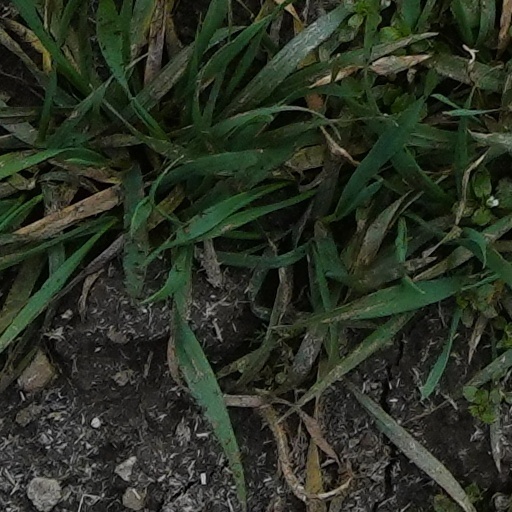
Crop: wheat